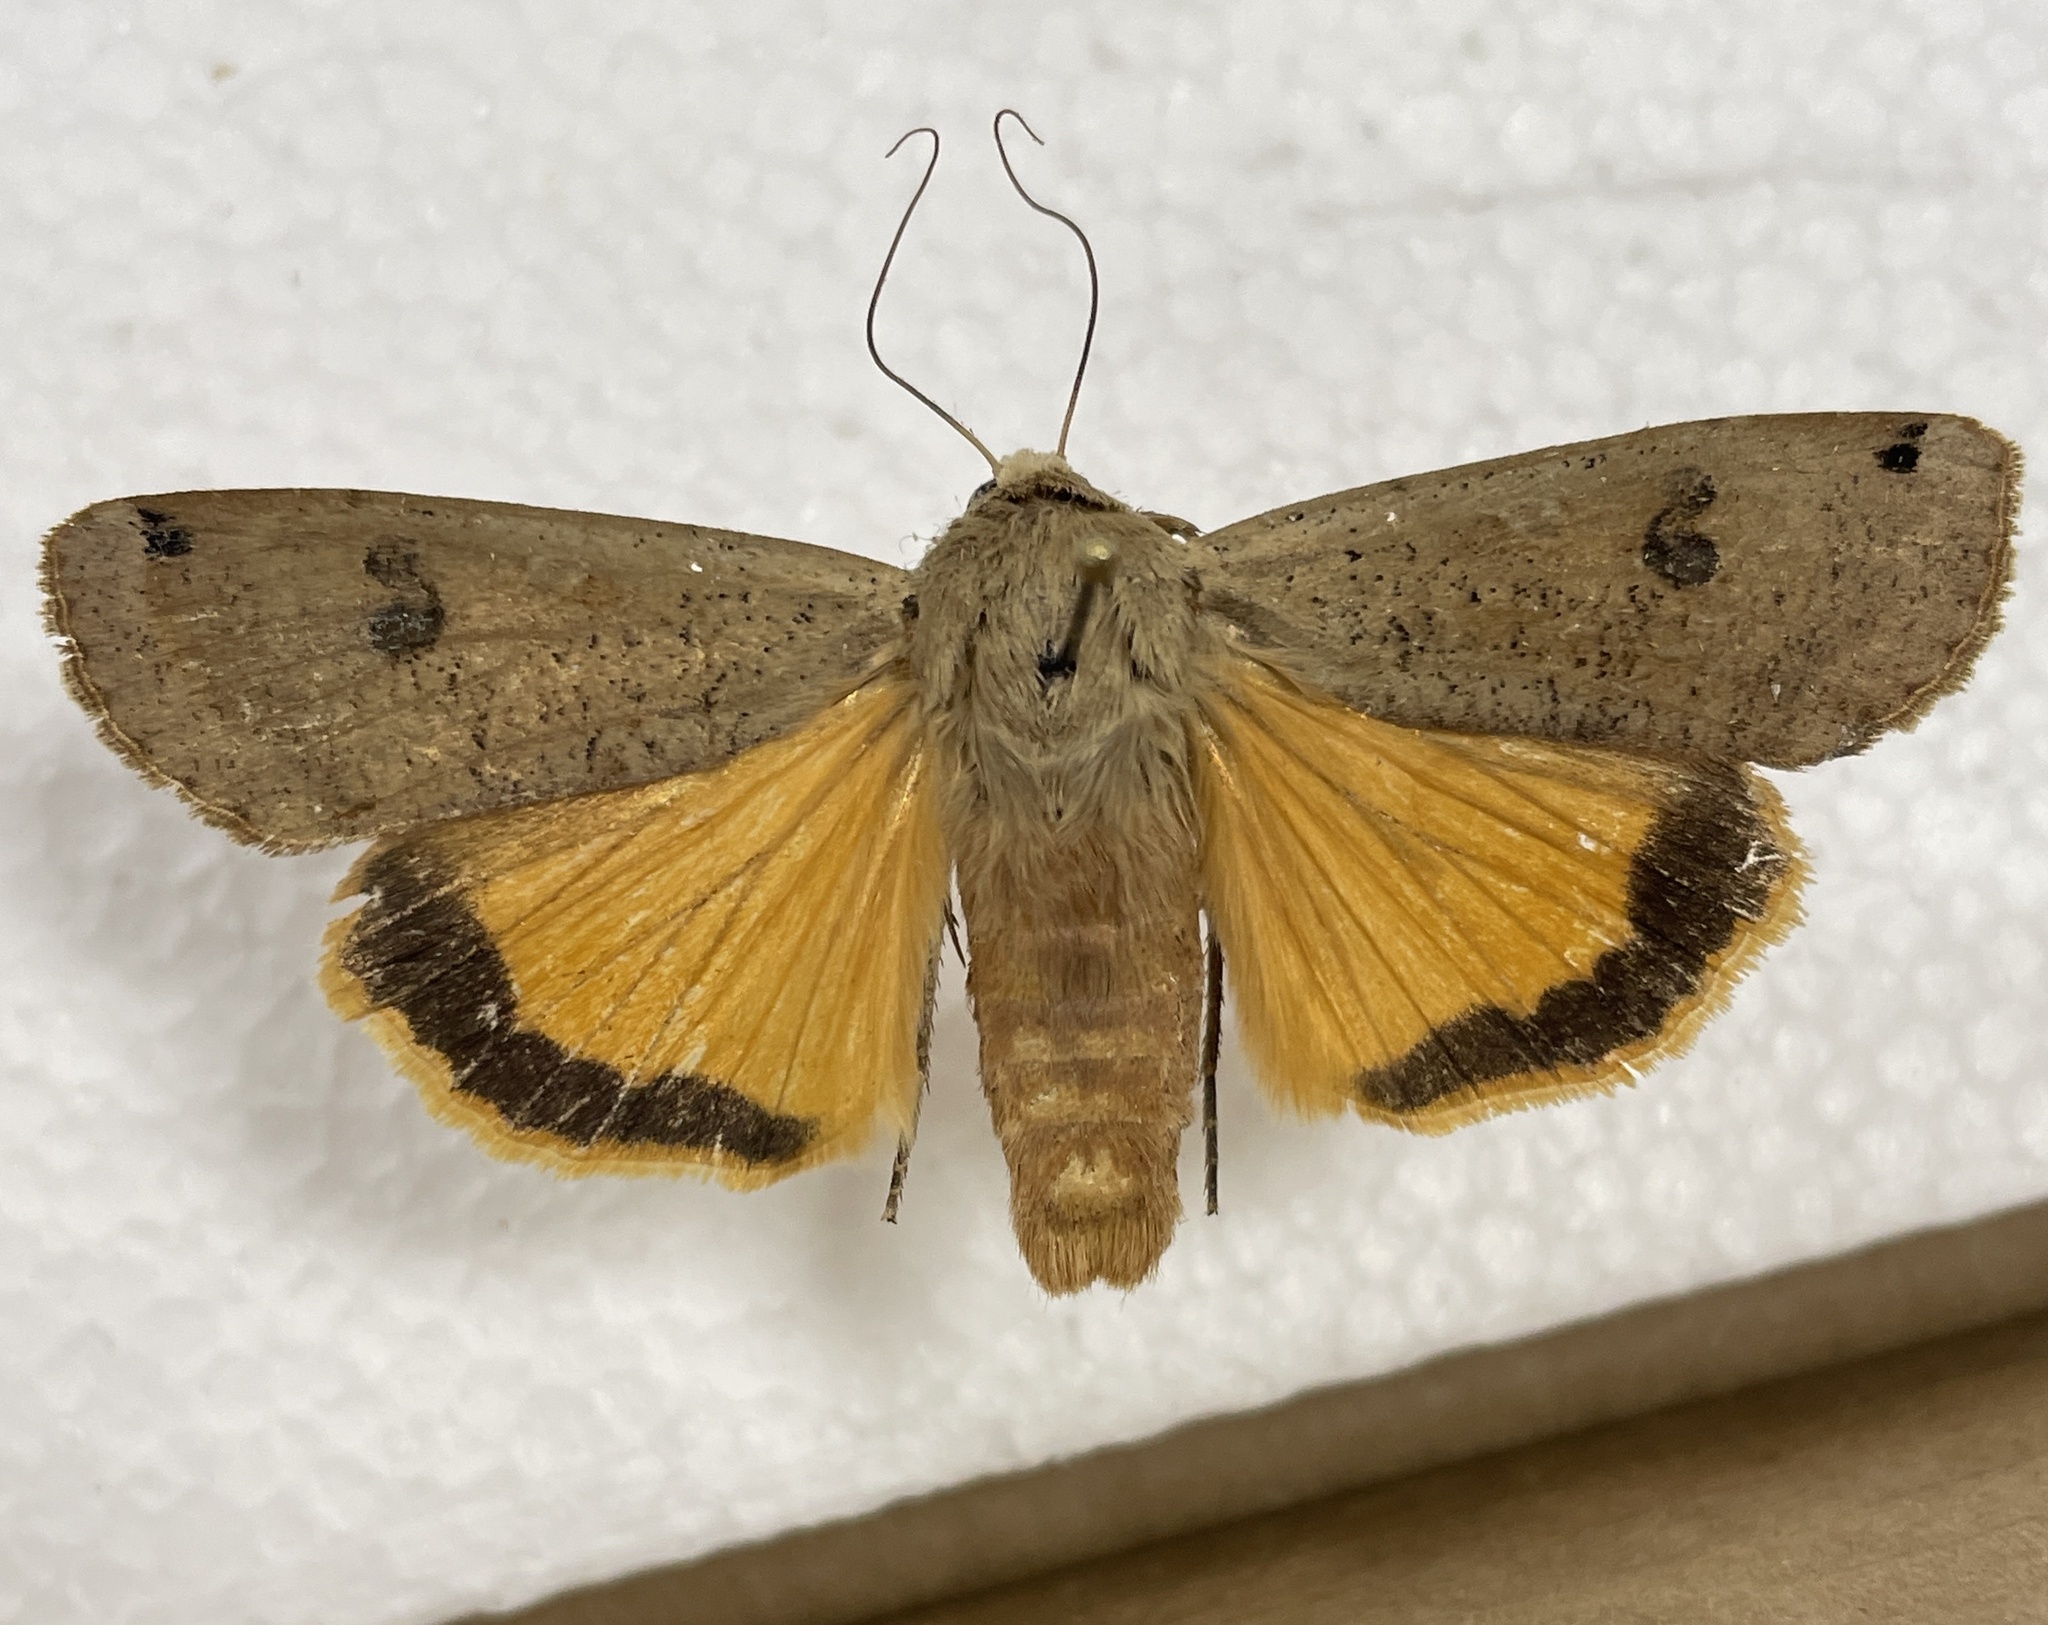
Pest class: cutworms